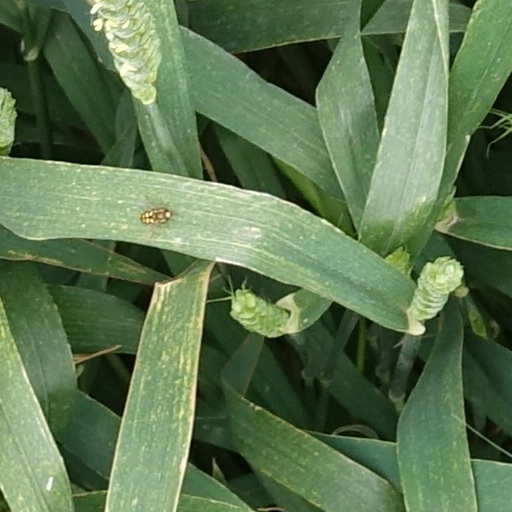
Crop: wheat